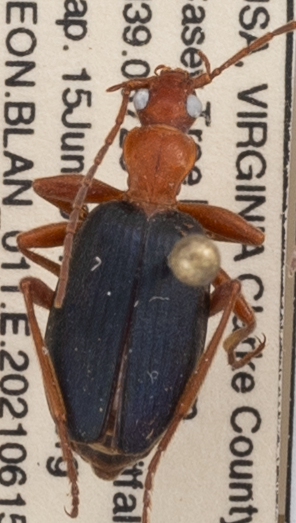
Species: Brachinus fumans
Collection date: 2021-06-15
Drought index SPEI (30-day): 0.334
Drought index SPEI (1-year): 0.39
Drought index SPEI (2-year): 0.612